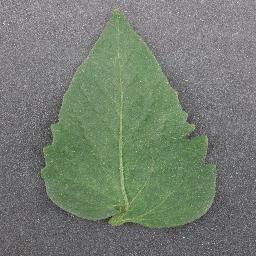
Label: Tomato___healthy